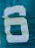
Number: 6